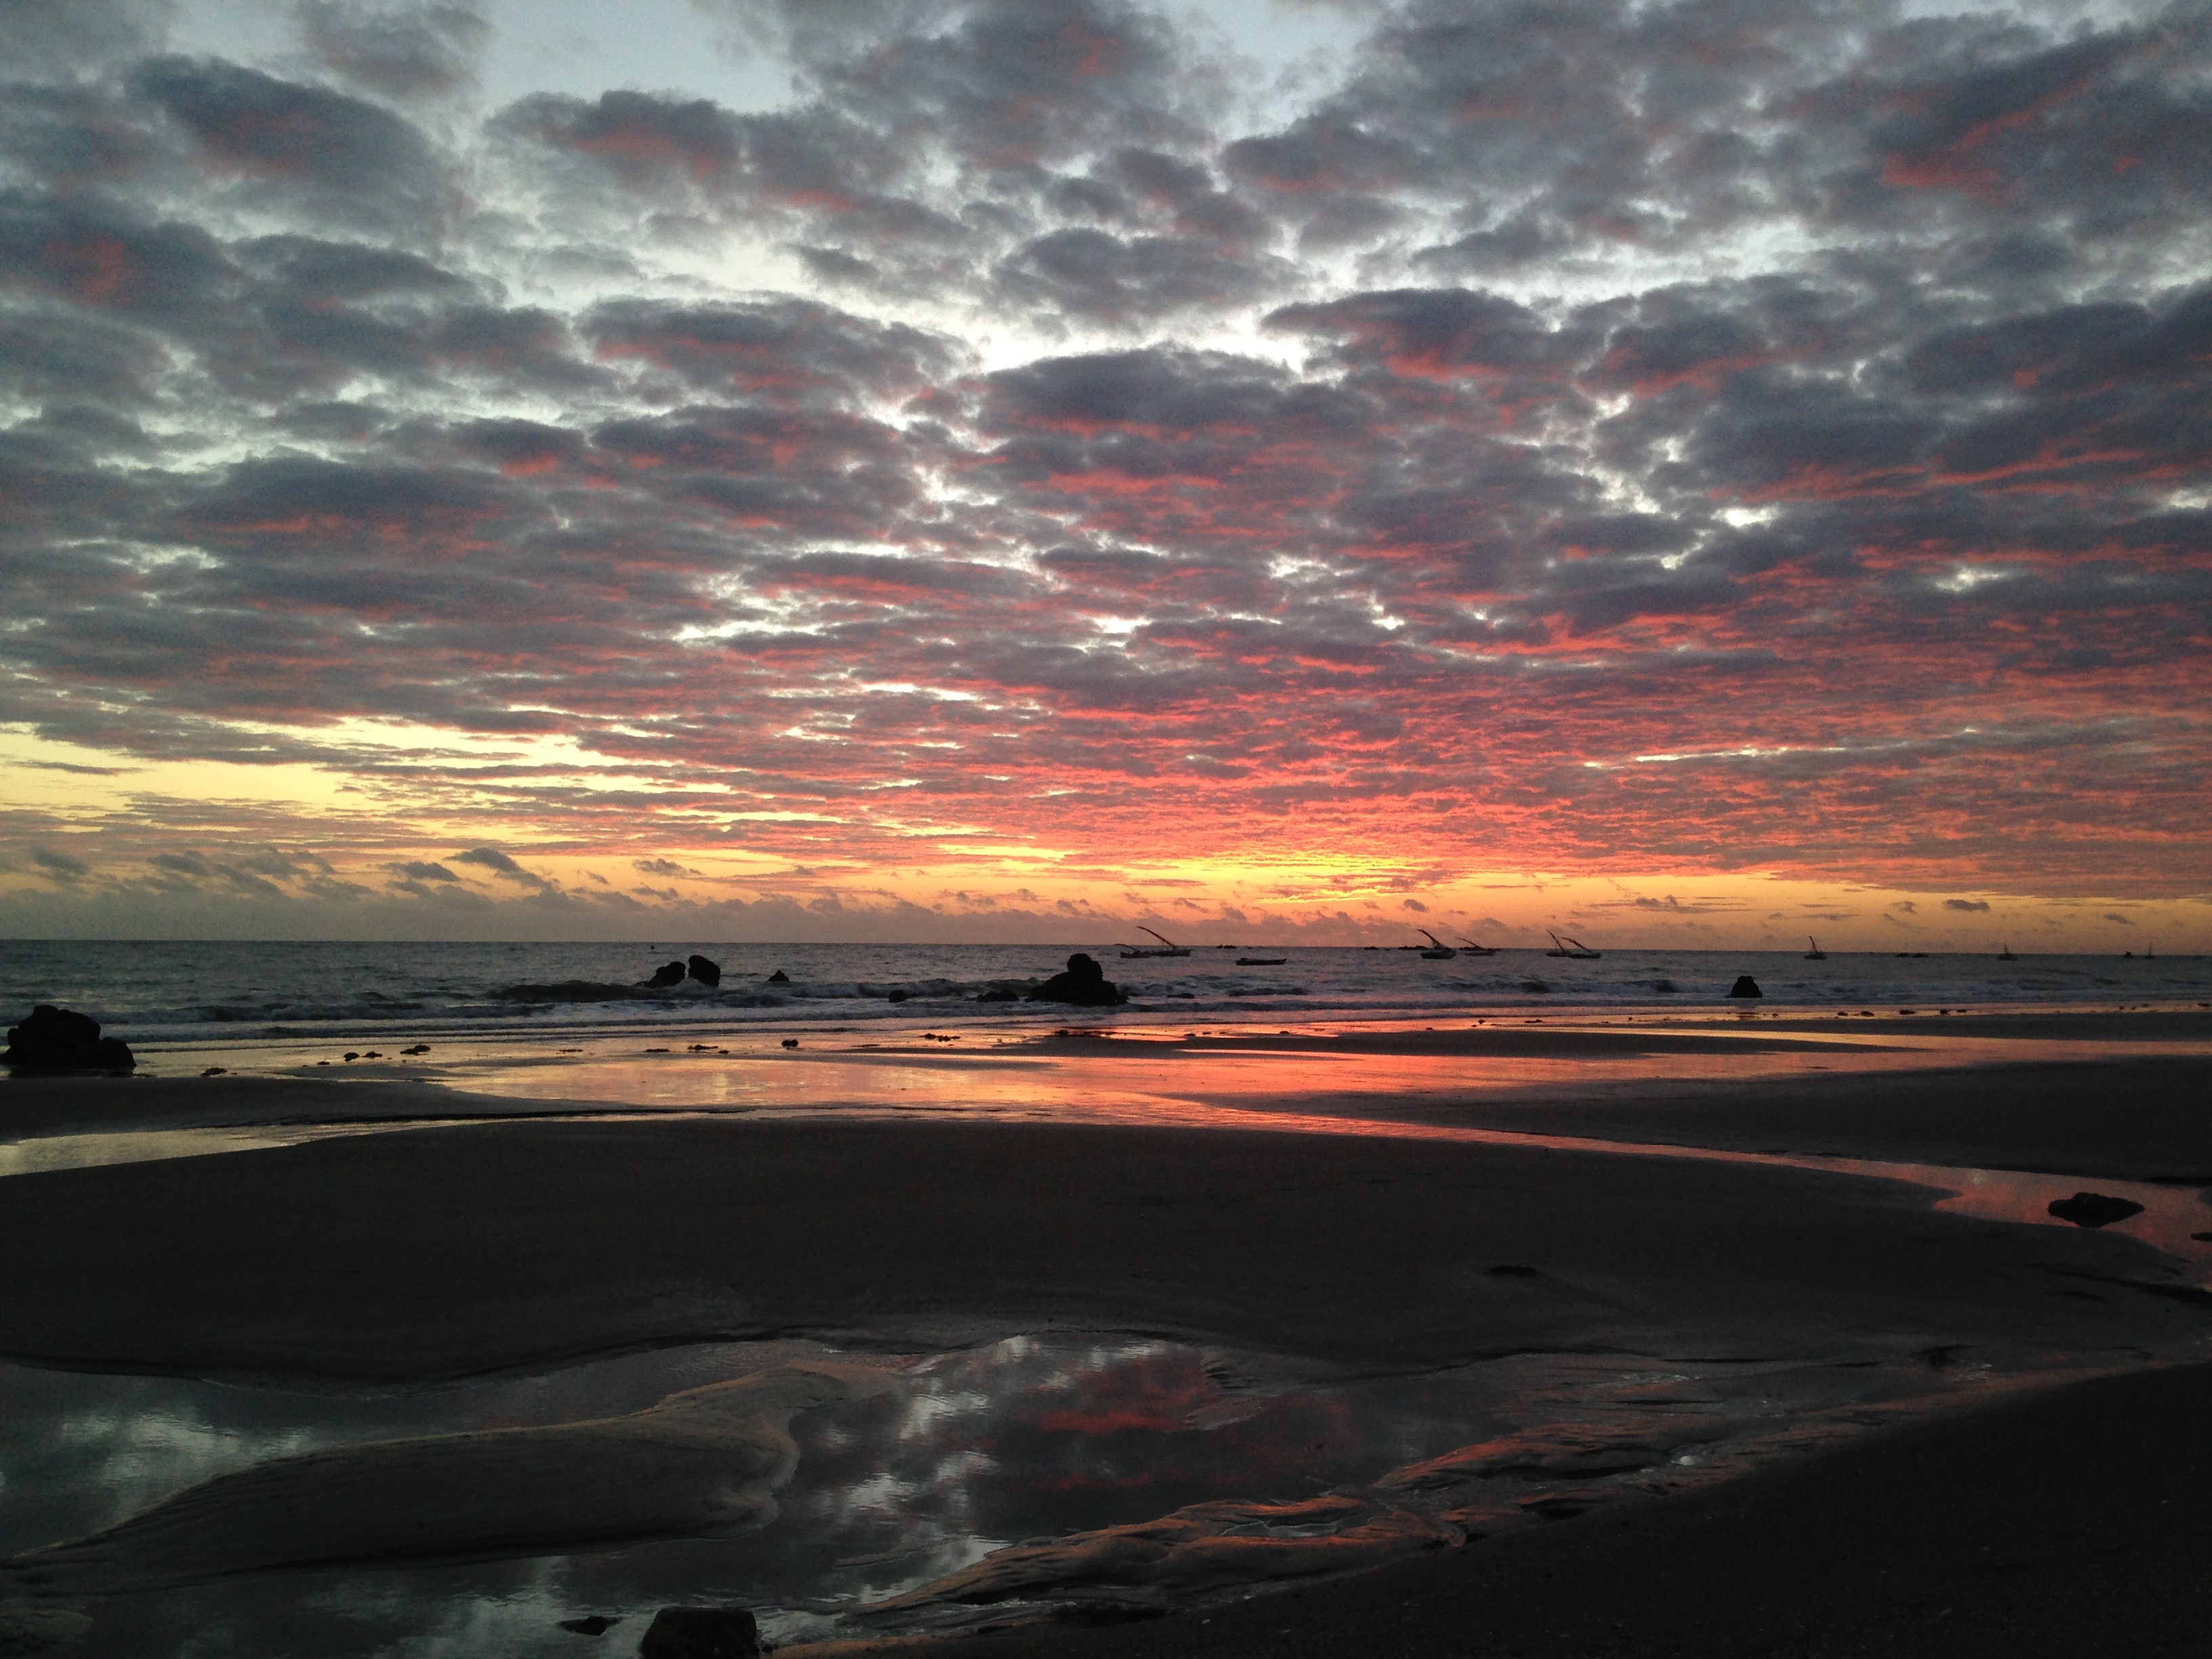
beach, sea, coast, nature, ocean, horizon, cloud, sky, sunrise, sunset, cloudy, morning, shore, wave, dawn, dusk, tranquility, evening, peace, bay, rising sun, clouds, mar, sol, brazil, afterglow, beira mar, ceara, wind wave, red sky at morning